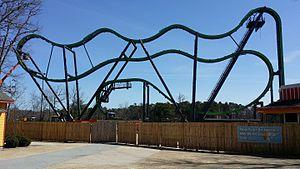
Wonderla Hyderabad ouvert au public le 7 avril
The Joker est un parcours de montagnes russes quadridimensionnelles en cours de construction à Six Flags Great Adventure, un parc d'attractions à Jackson, dans le New Jersey, aux États-Unis. Elles sont fabriquées par S&S Worldwide et devraient ouvrir l'été 2016.